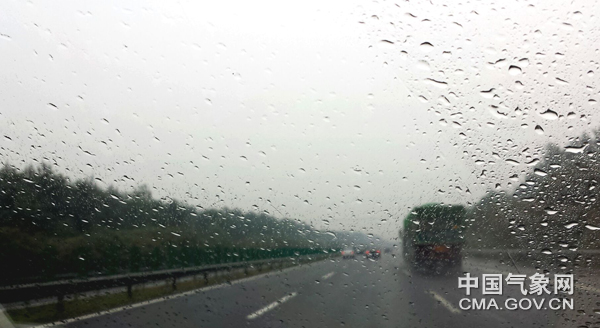
Weather: rain or strom